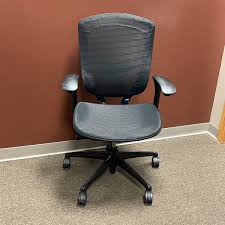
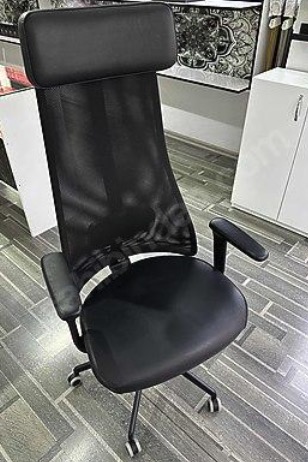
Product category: items_chair
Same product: no